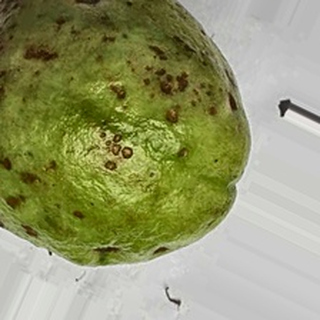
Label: guava_anthracnose